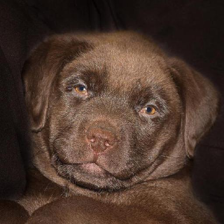
Label: animals